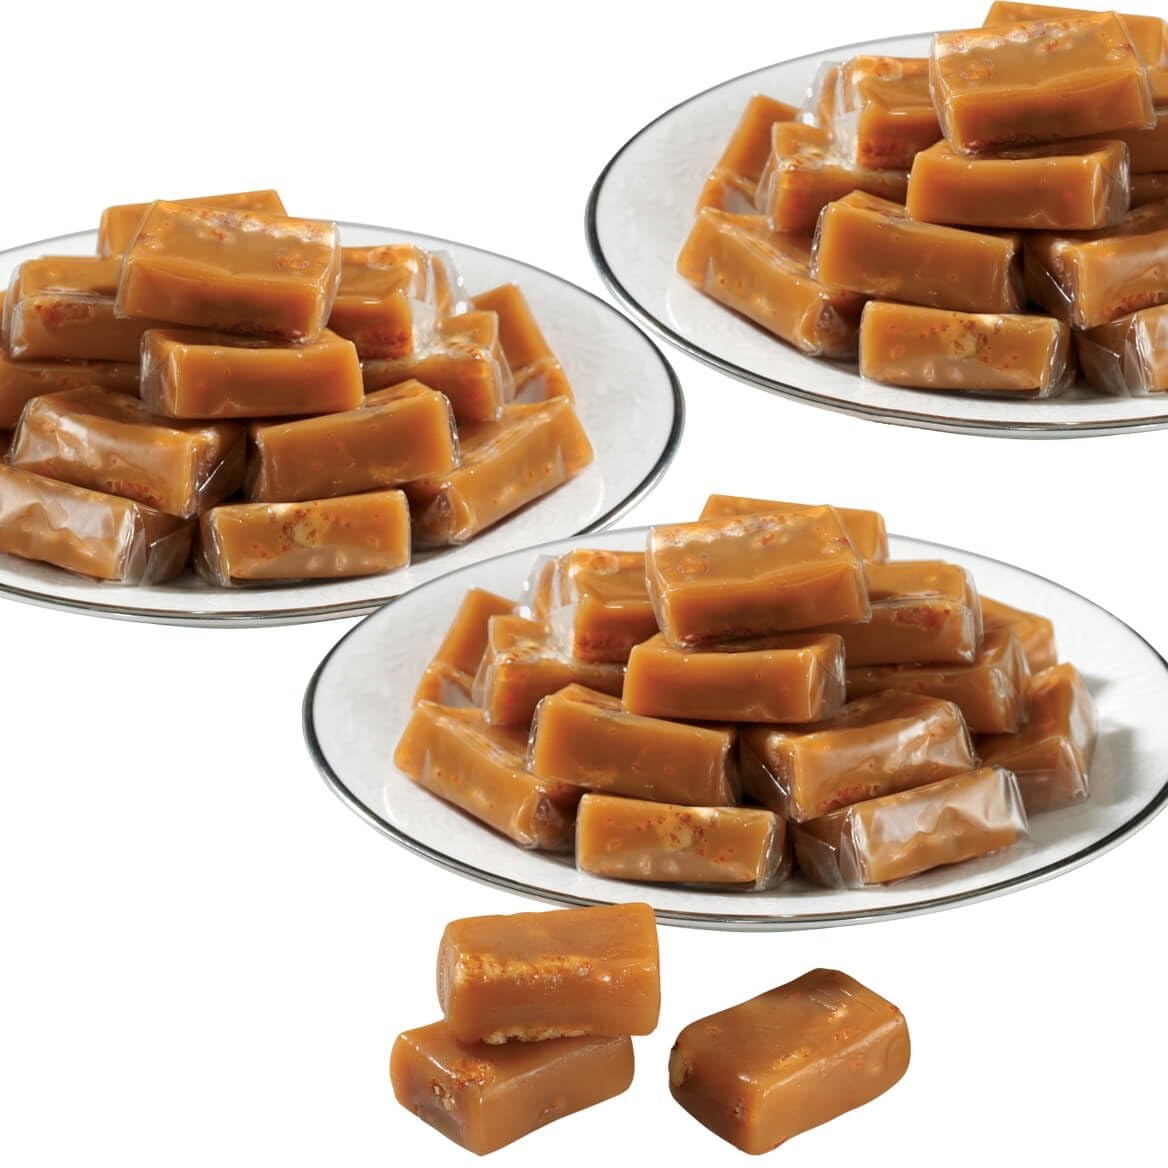
Item Name: Southern Pecan Caramels, 1lb, Set of 3
Bullet Point 1: Sweet and gloriously gooey caramel
Bullet Point 2: Features bits of crunchy, chopped pecans
Bullet Point 3: Individually wrapped
Bullet Point 4: Set of 3 bags, each 16 oz.
Product Description: Creamy, chewy caramel pecan candy is buttery, sweet and gloriously gooey--with bits of crunchy, chopped pecans for over-the-top goodness! Made from scratch with the finest ingredients and a touch of southern love, the individually wrapped caramel candy will have y'all begging for more. Set of 3 bags, each 16 oz.
Value: 1.0
Unit: Count

Price: 31.33